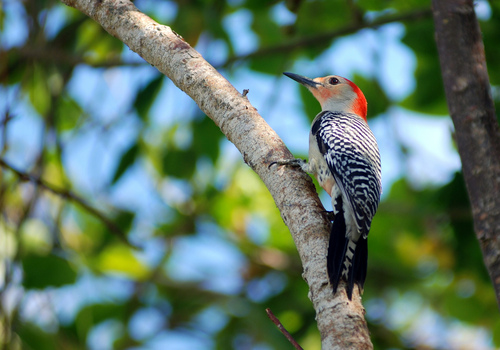
a bird with black and white striped wings, with a bright red crown and a long sharp bill.
a medium sized bird with a orange crown and a long flat billa skinny small bird with a pointed grey bill with a red crown, white and red face, black and white checkered secondaries, and a black retricies.
this bird is black, white, and red in color with a sharp black beak, and white eye rings.
a s white and black stripped bird with a straight pointed bill and a red nape.
this bird is white with black and red and has a long, pointy beak.
bird has black and white striped wings and back, a medium length narrow dark-colored bill, a reddish orange crown, light orange shading in its face surrounding its beak and dark eyes, a mainly white breast with some dark speckles and light orange band on the bottom, and a tail with a black and white striped inner rectrices and solid black outer rectrices.
a bird with black and white stripes across its back and wings and orange on the back of its head.
this bird has a long black pointed beack, with a back and white striped back.
this bird has a patch of red fur on its head, a striped wing, a narrow pointy beak, and a short tail.
Species: Red Headed Woodpecker